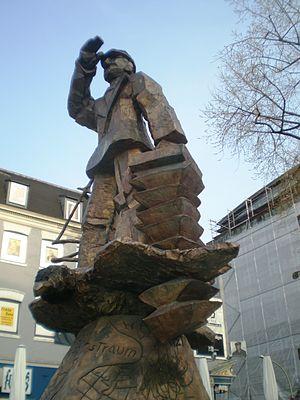
Jörg Immendorff est un peintre allemand contemporain.